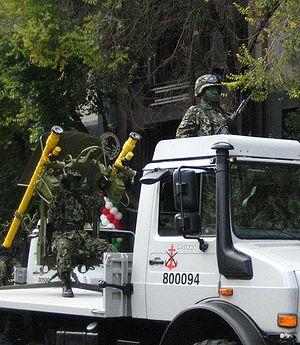
Le 9K38 Igla est un système de missile sol-air portatif guidé par infrarouges, fabriqué en Russie. « 9K38 » est la désignation appliquée par les russes pour leur système, le Département de la Défense des États-Unis lui ayant attribué le nom de « SA-18 » et son code OTAN étant « Grouse ».